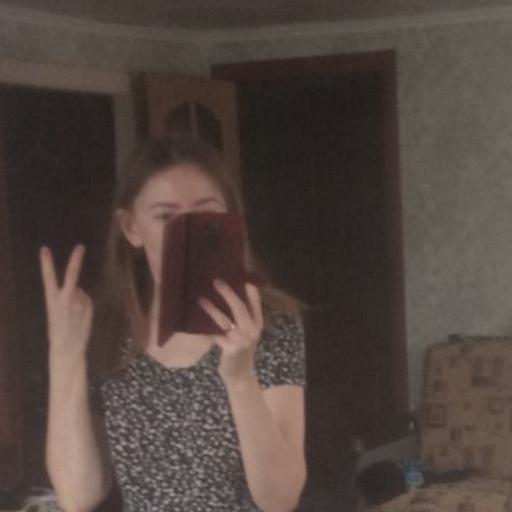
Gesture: no_gesture